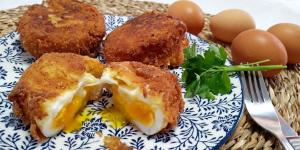
huevos encapotados